Tom Taylor (Yorkshire cricketer)

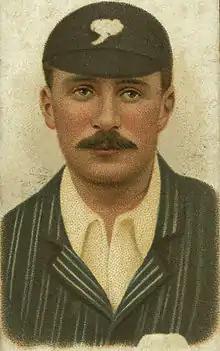
Tom Taylor depiction from 1901 cigarette card

Tom Launcelot Taylor (25 May 1878 – 16 March 1960) was an English amateur cricketer, who played for Yorkshire during its successful period under Lord Hawke between 1900 and 1902. Taylor was a noted amateur batsman, who retired early - after the 1902 season - as he needed to devote his time to his engineering business and to public life; e.g. as Chairman of the Leeds Infirmary.